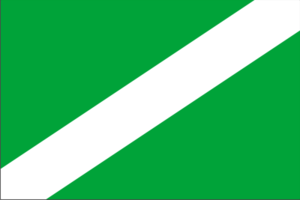
La Guancha est une commune de la province de Santa Cruz de Tenerife dans la communauté autonome des Îles Canaries en Espagne. Elle est située au nord de l'île de Tenerife.